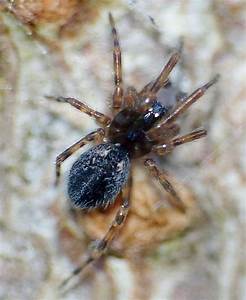
Label: ragno